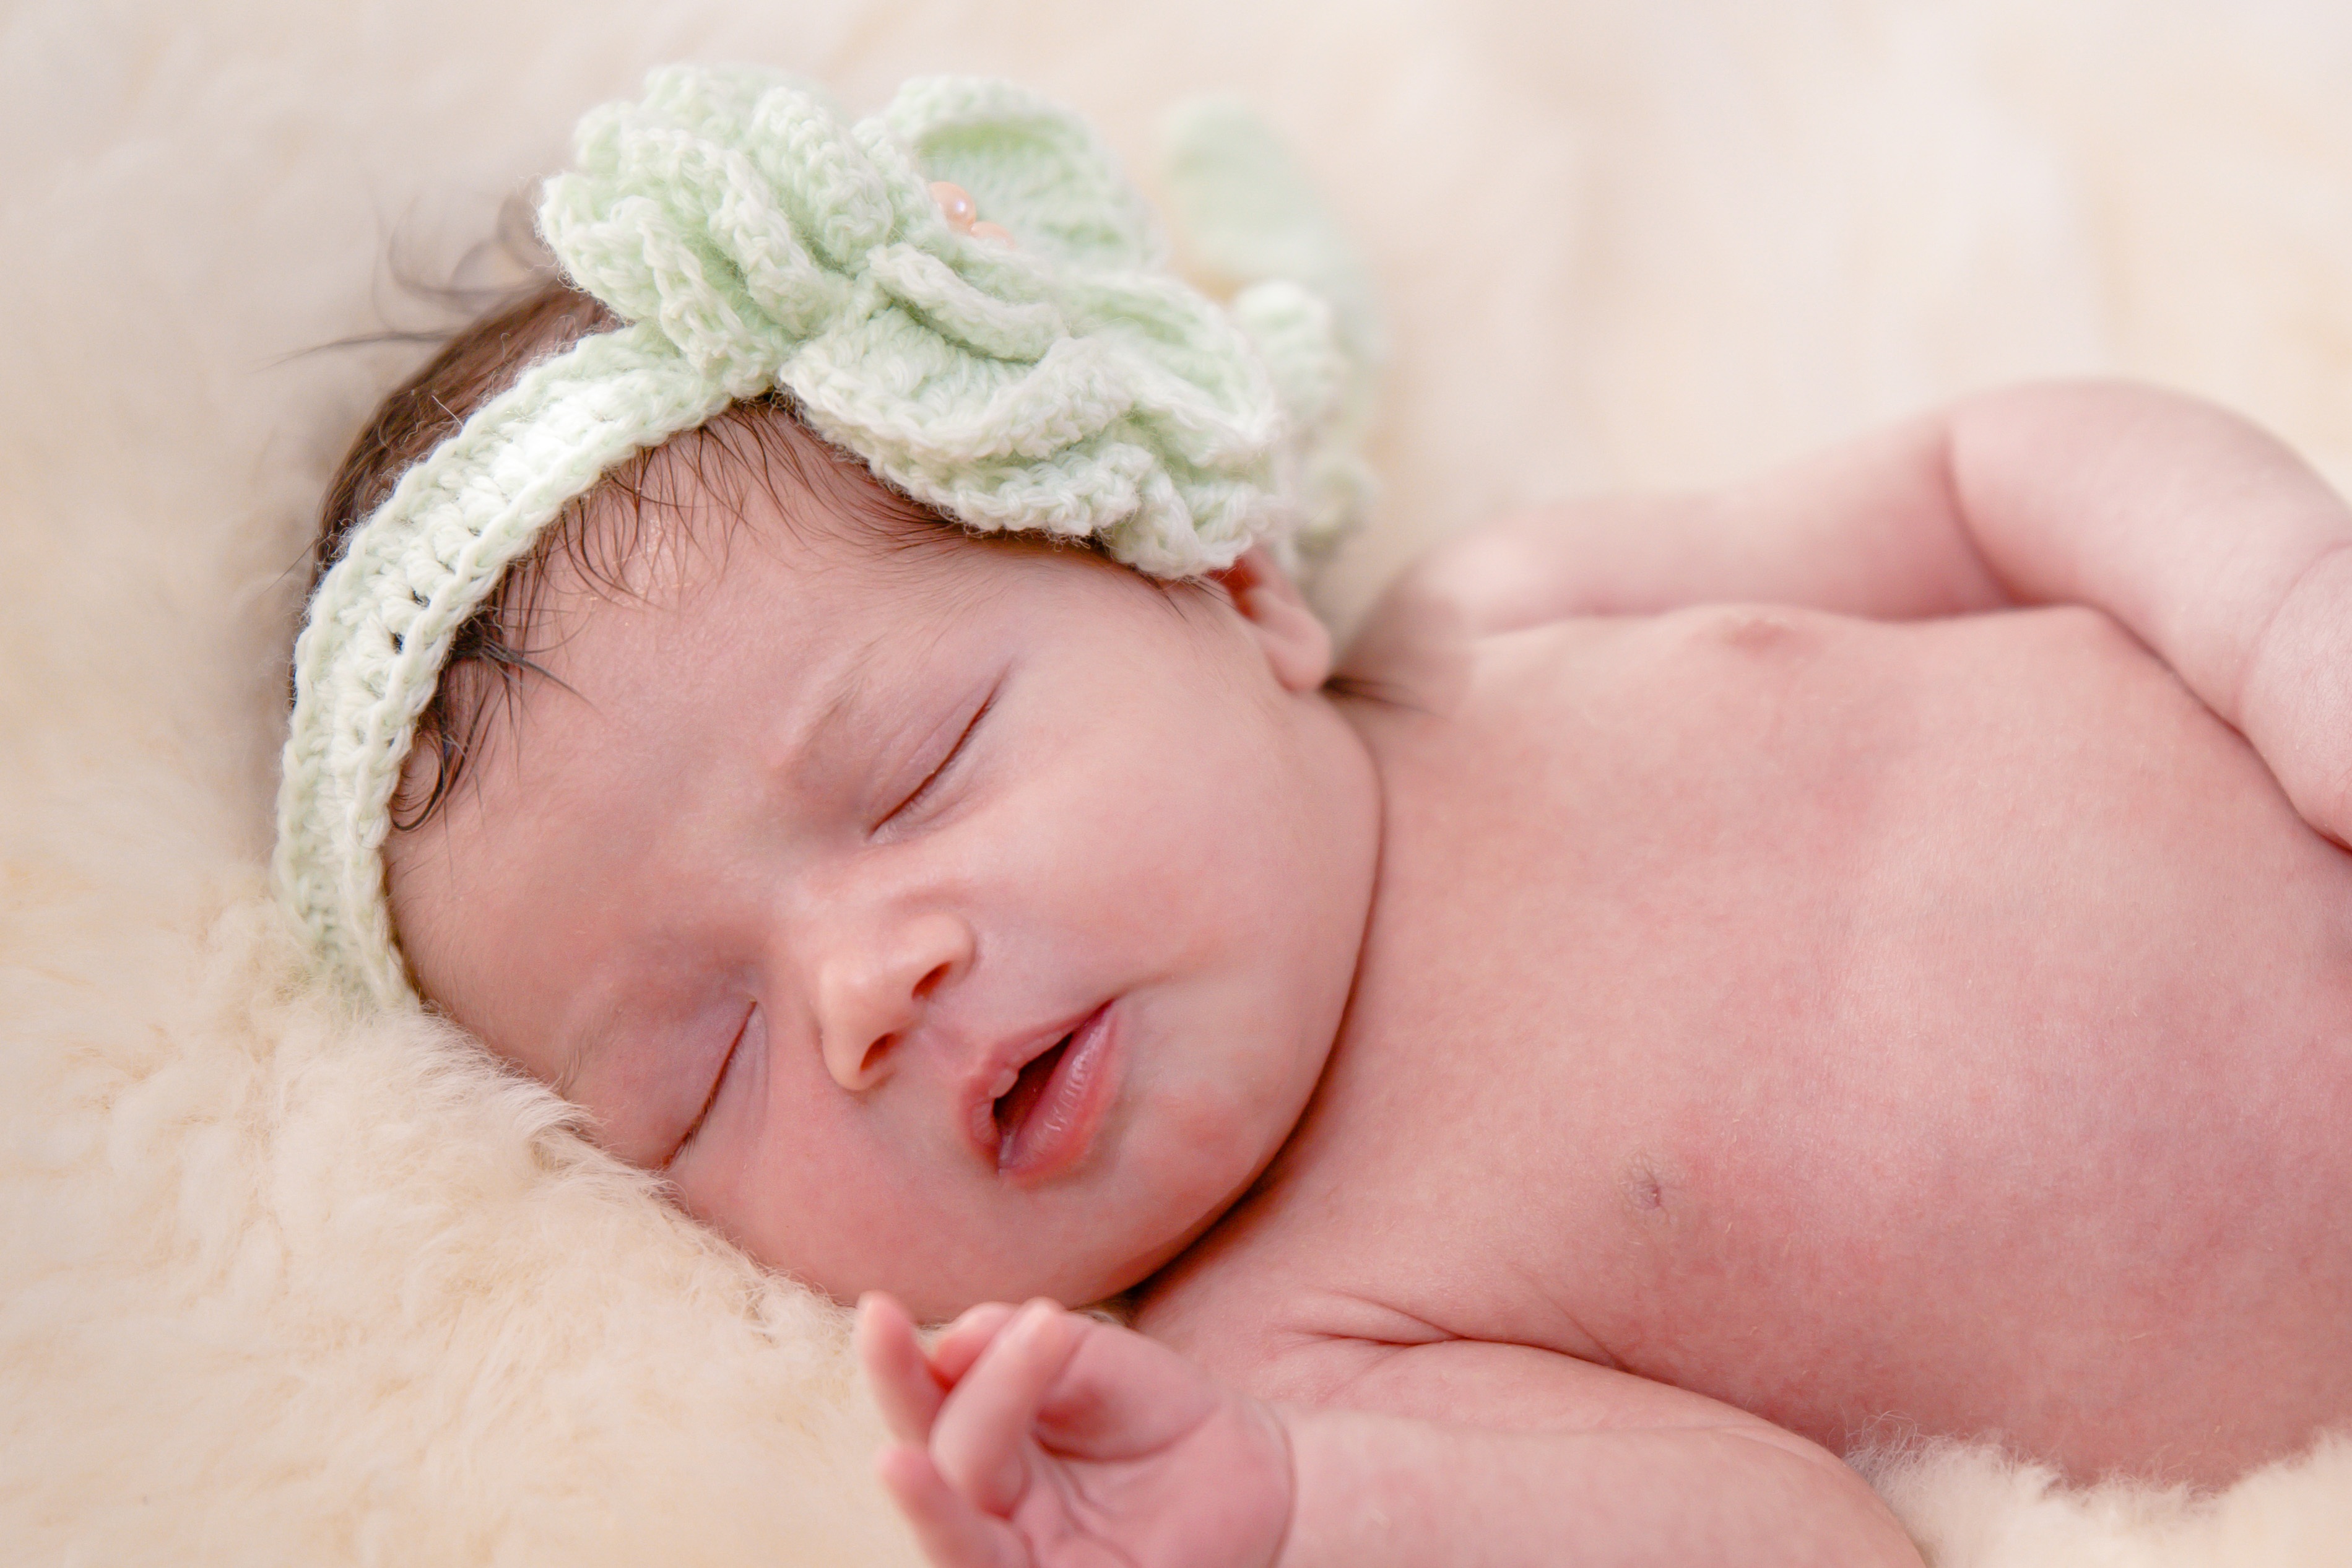
person, girl, photography, child, baby, sleep, infant, newborn, toddler, skin, portrait photography